Carlos Mérida

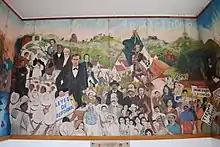
Center part of the mural by Carlos Mérida at the Municipal Palace of Chiapa de Corzo, Chiapas, Mexico

In addition to canvas and murals, Mérida also worked in education. In 1932, he founded the dance school of the Secretariat of Public Education with Carlos Orozco Romero and invited the participation of other artists such as Agustín Lazo, Leopoldo Méndez, Silvestre Revueltas and Blas Galindo. He ran the school for three years working with dancers such as Gloria and Nellie Campobello, Graciela Arriaga, Anna Sololow, Waldeen, Gloria Contreras, Evelia Beristain, Rosa Rayna and his own daughter Ana Mérida. For Mérida dance was a way to express what painting and music could not. His daughter Ana studied at the school and became a noted Mexican choreographer. This interest in dance led him to design stage set and costumes for twenty two works from 1940 to 1979. He was particularly interested in indigenous dance, documenting 162 of them, some completely pre-Hispanic. In addition, in 1942 he was invited to teach fresco painting at the North Texas State Teacher’s College in Denton, today the University of North Texas .